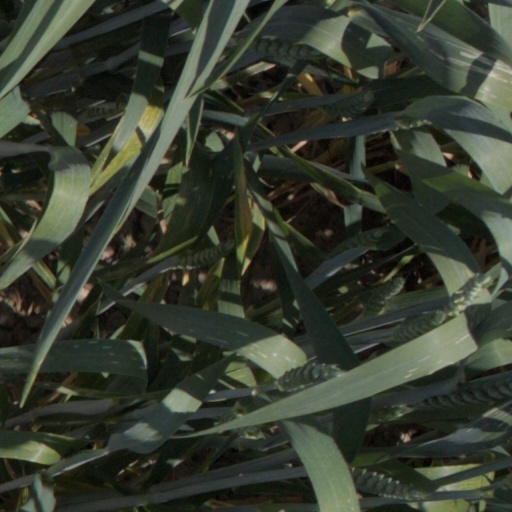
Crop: wheat